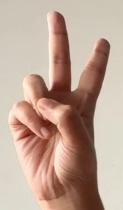
ASL sign: V